Oddi

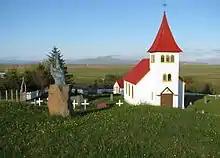
Oddi Church (2012)

Oddi (Icelandic: ) is a small village and church at Rangárvellir in Rangárvallasýsla, Iceland. Oddi at Rangárvellir was a cultural and learning center in South Iceland during the Middle Ages. There has been a church at Oddi since the introduction of Christianity. The current church at Oddi dates from 1924.